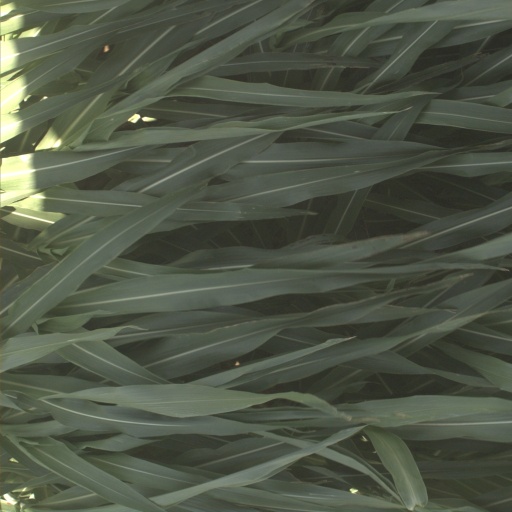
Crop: sorghum